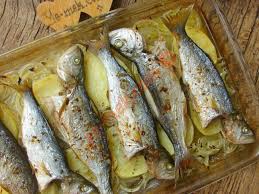
Yemek: hamsi